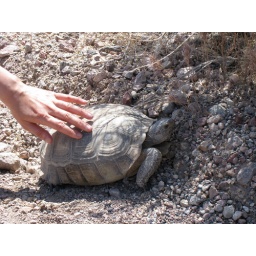
A turtle by the side of the road